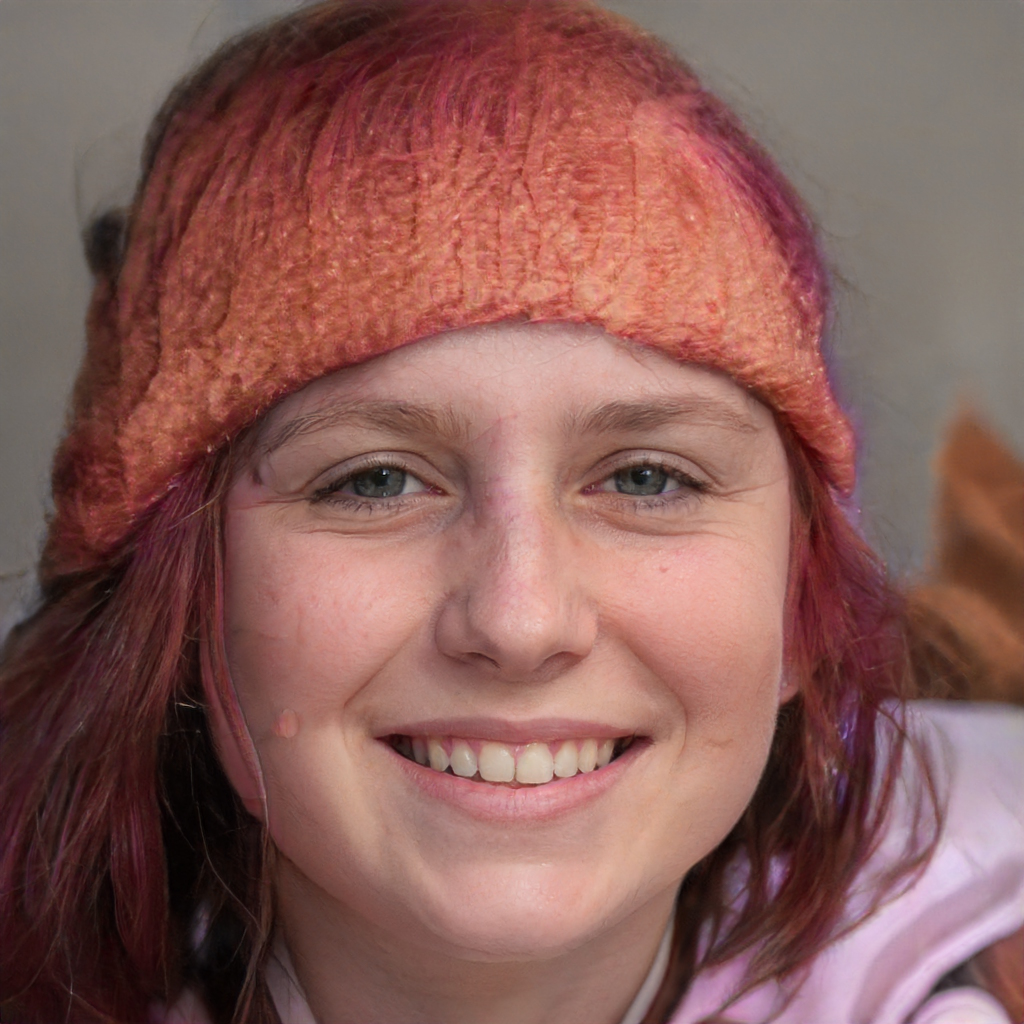
Gender: Female